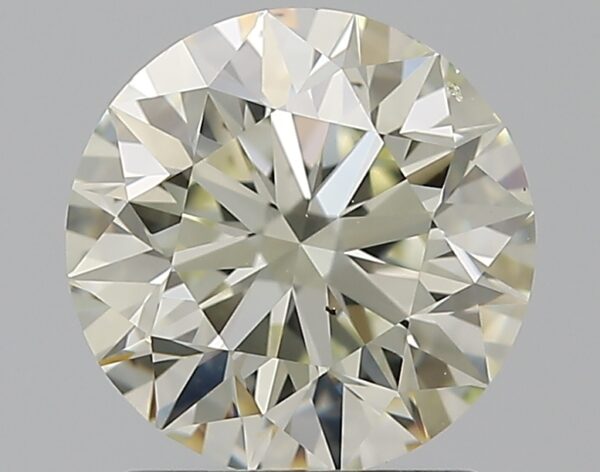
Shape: round
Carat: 1.5
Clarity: VS2
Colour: N
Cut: EX
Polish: EX
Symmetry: EX
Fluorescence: F
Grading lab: GIA
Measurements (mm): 7.24 x 7.29 x 4.59